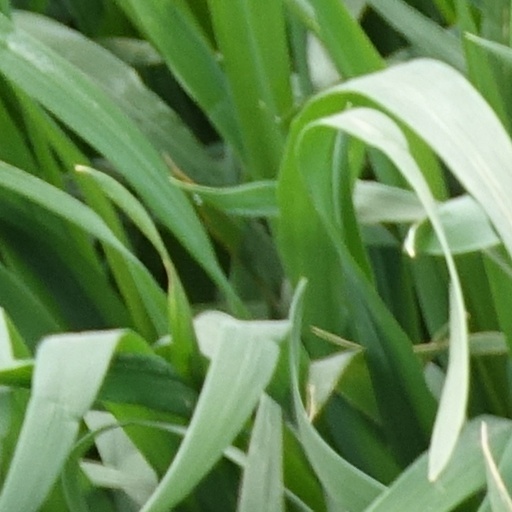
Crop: wheat